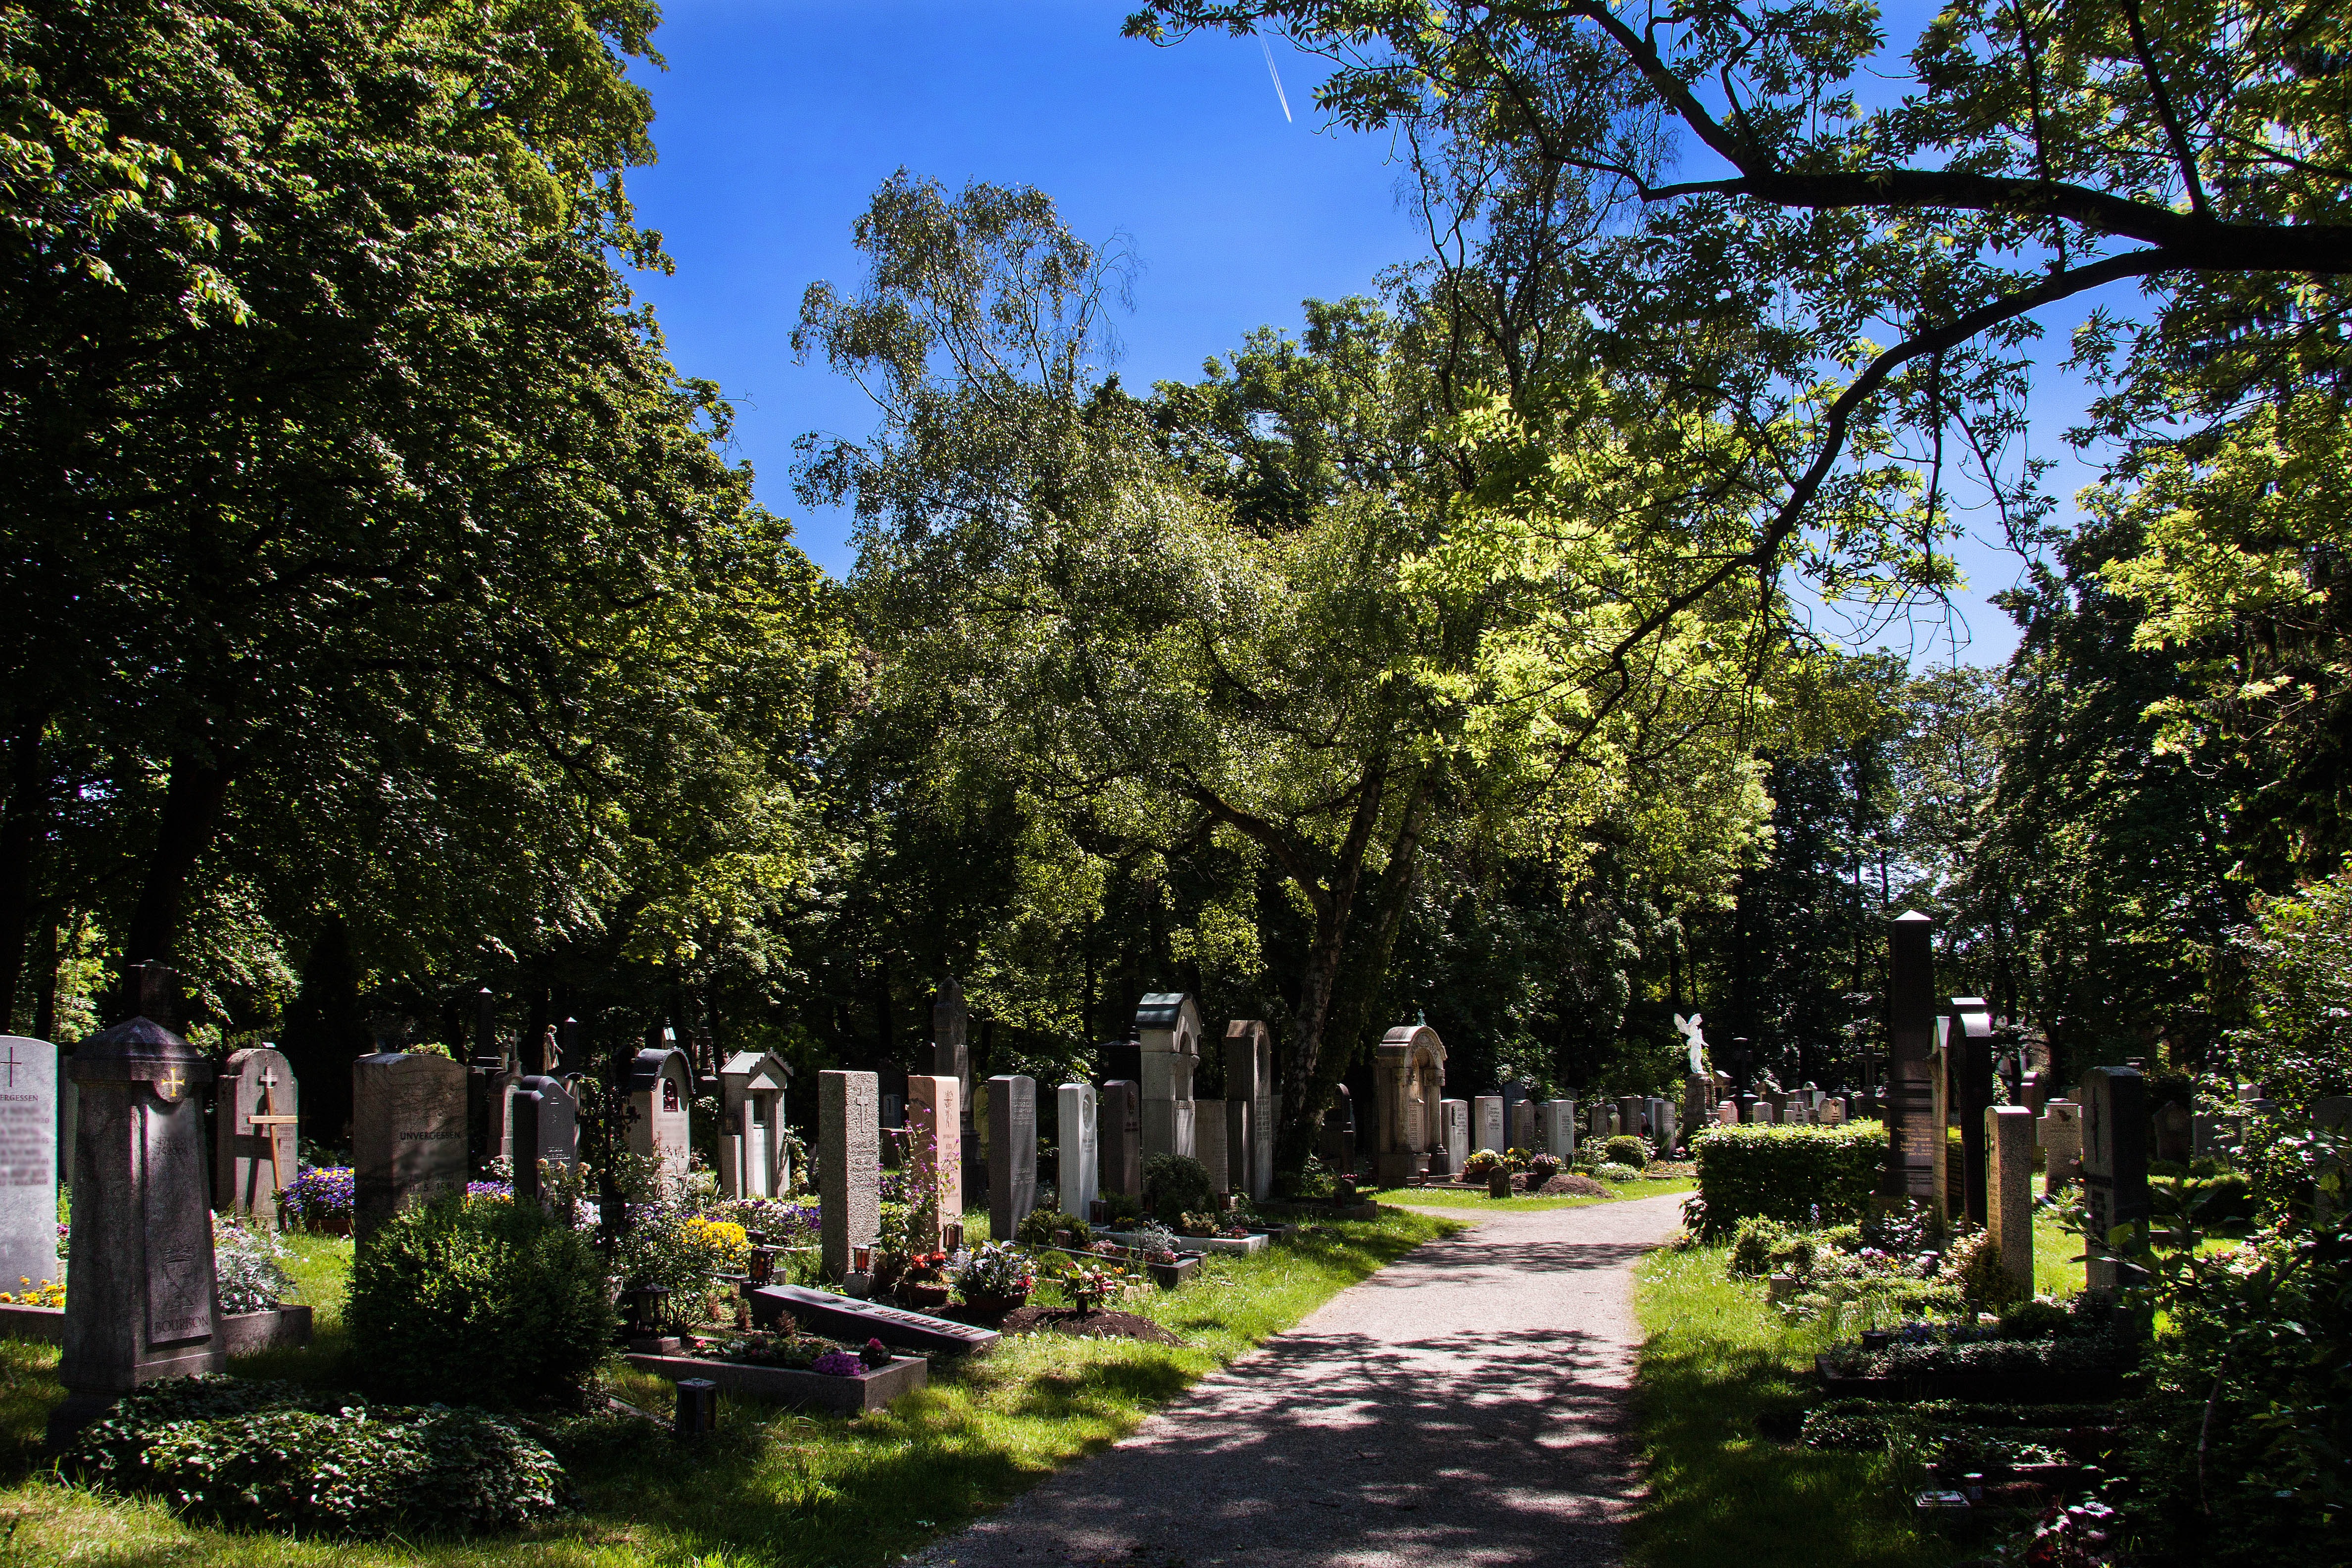
tree, park, cemetery, garden, death, estate, graves, mourning, grave stones, grave boards, geographical feature